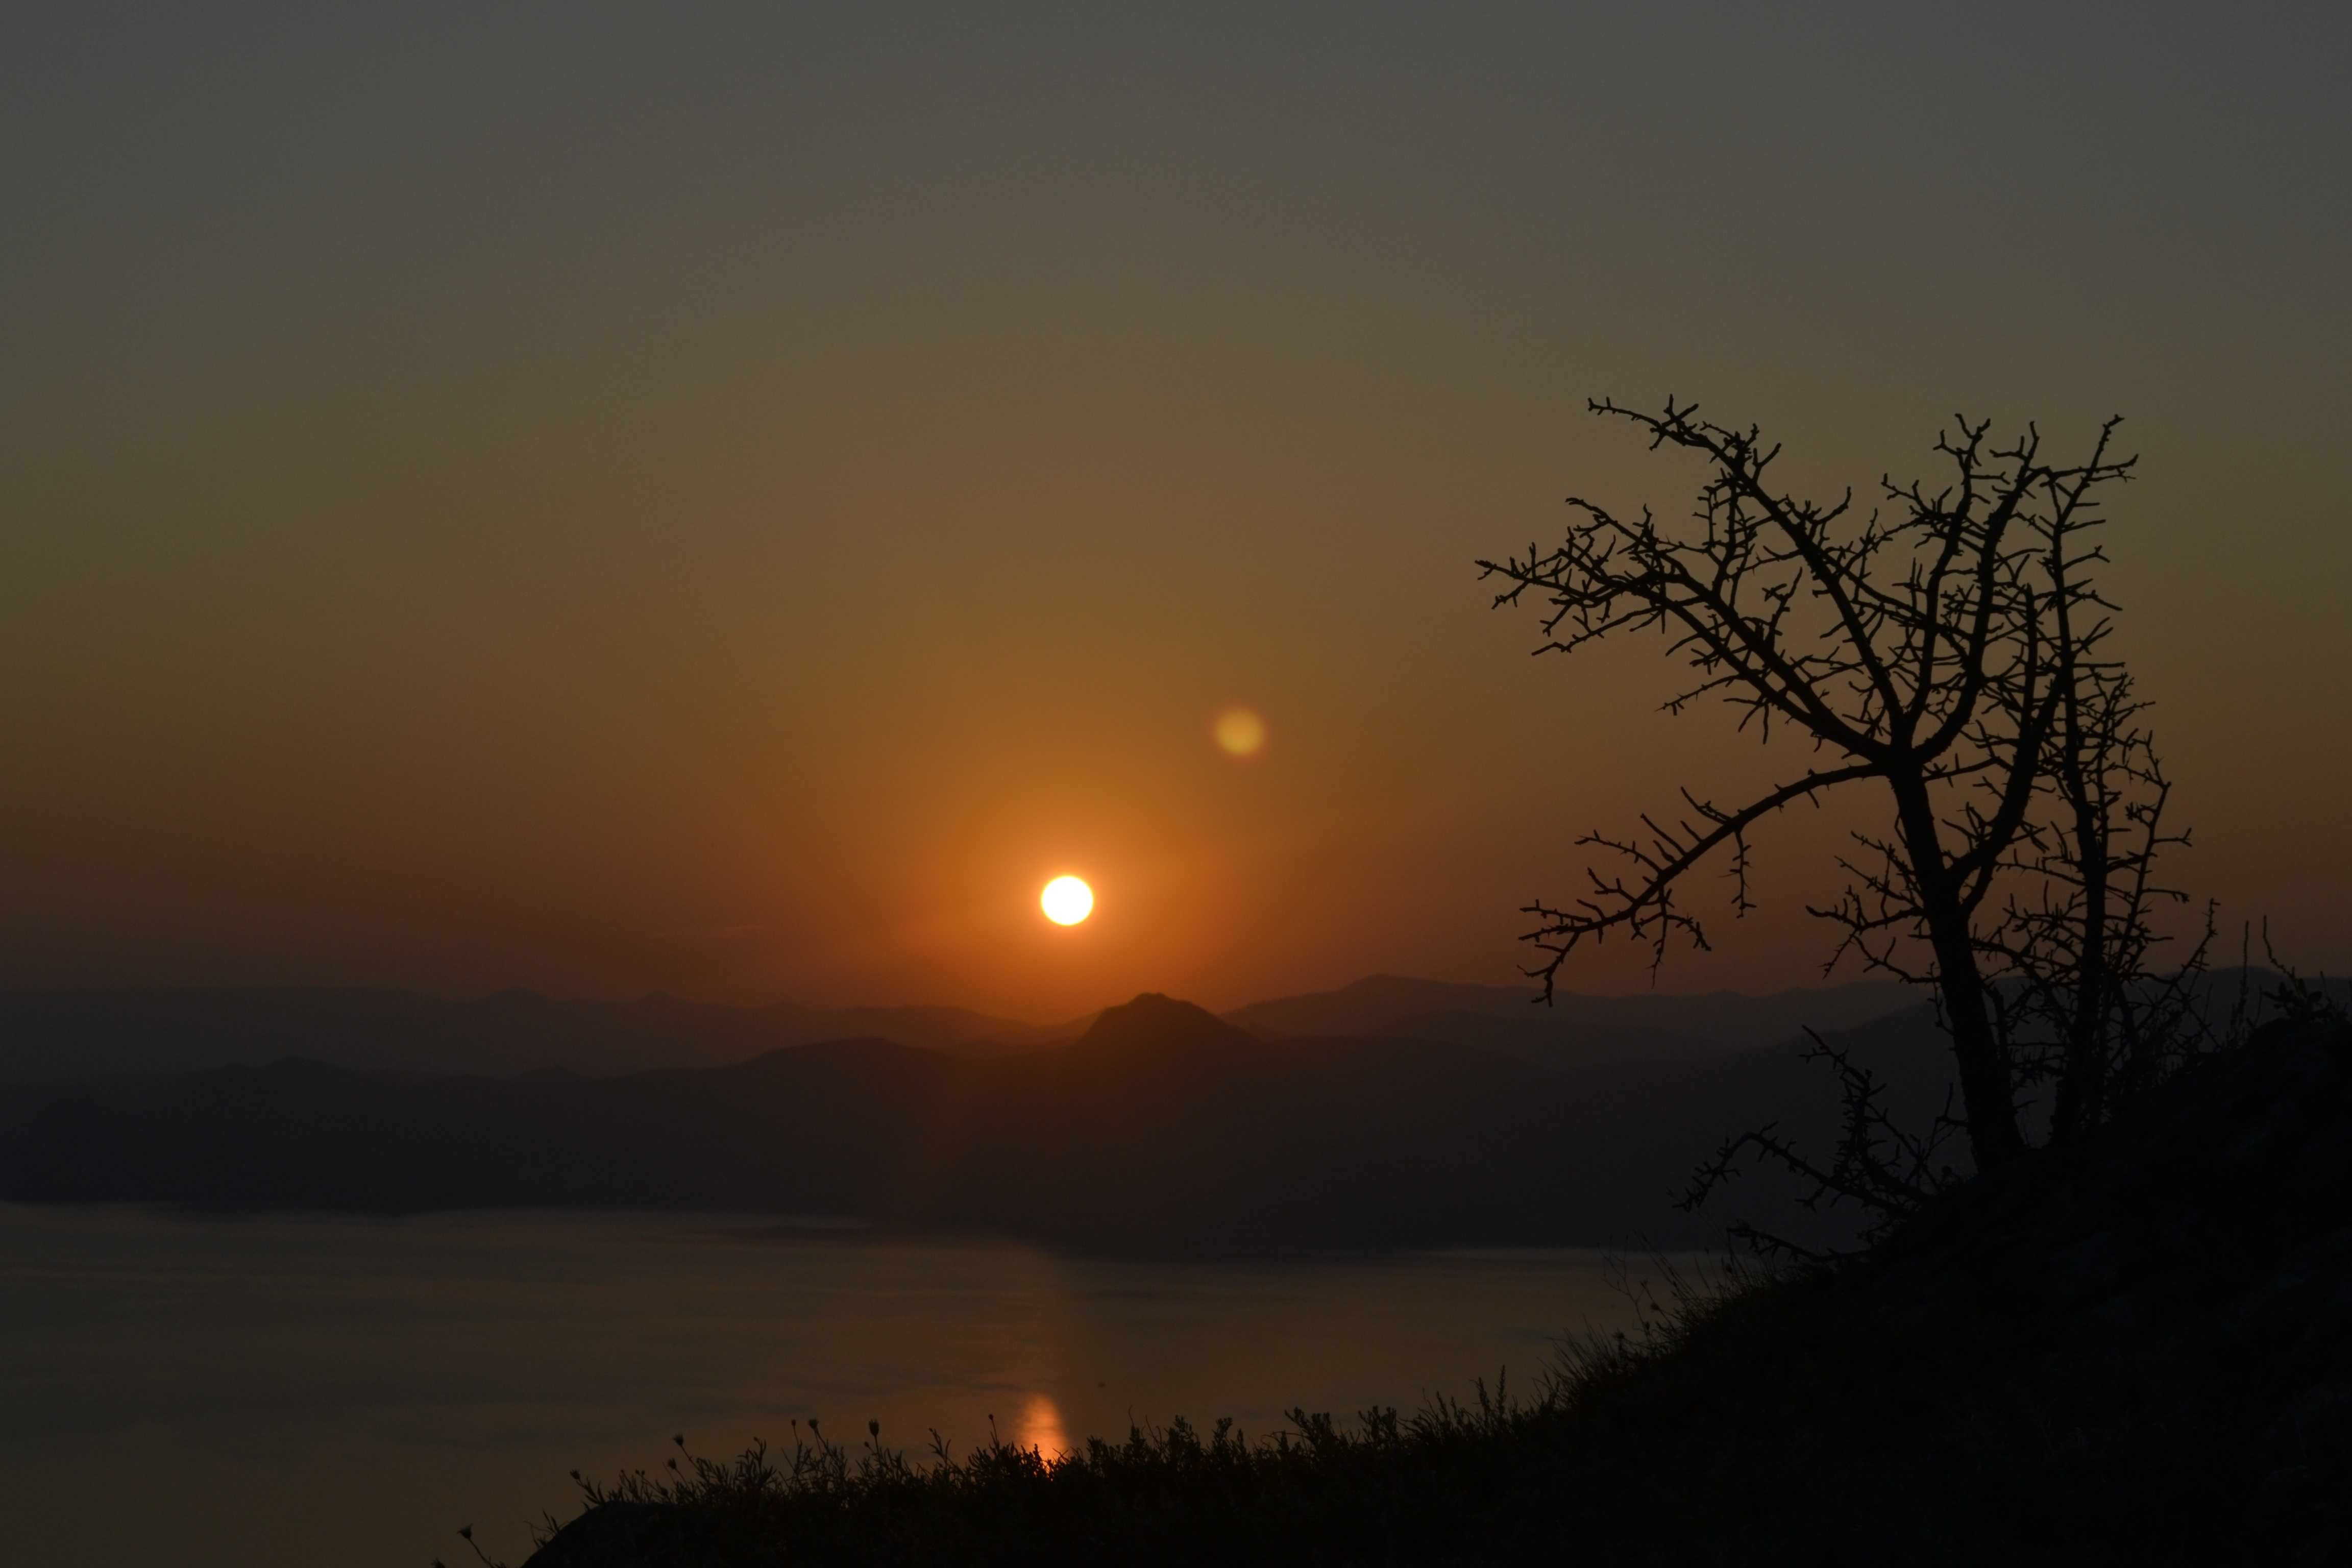
landscape, sea, nature, horizon, sun, fog, sunrise, sunset, mist, sunlight, morning, dawn, atmosphere, travel, dusk, evening, tourism, afterglow, astronomical object, atmospheric phenomenon, red sky at morning